Aleksandr Gerasimov (volleyball)

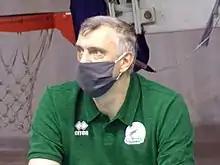
Gerasimov in 2021

Aleksandr Georgievich Gerasimov (born 22 January 1975) is a retired volleyball player from Russia.